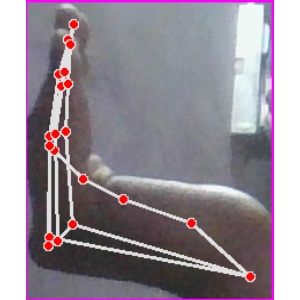
अक्षर: स